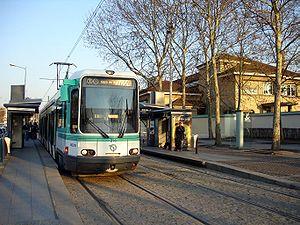
Station de la ligne 1 du tramway parisien Hôpital Avicenne à Bobigny (Seine-Saint-Denis), France
La ligne 1 du tramway d'Île-de-France, plus simplement nommée T1, est une ligne du tramway d'Île-de-France exploitée par la Régie autonome des transports parisiens qui est mise en service en 1992 entre Bobigny et Saint-Denis, marquant le grand retour de ce mode de transport dans la région Île-de-France après trente-cinq ans d'absence.
La liste des stations du tramway d'Île-de-France propose un aperçu des stations actuellement en service sur les lignes de tramway d'Île-de-France, en France. La première ligne a ouvert en 1992. L'ensemble des lignes, qui ne sont pas toutes en correspondance entre elles, comprend 204 stations, depuis le 14 décembre 2019, date d'extension de la ligne 4 du tramway d'Île-de-France.